History of the Netherlands (1900–present)

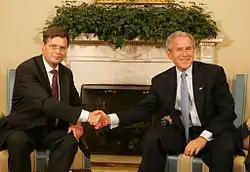
Dutch Prime Minister Jan Peter Balkenende and U.S. President George W. Bush in the Oval Office on 5 June 2008

The last major flood in the Netherlands took place in early-February 1953, when a huge storm caused the collapse of several dikes in the southwest of the Netherlands. More than 1,800 people drowned in the ensuing inundation.